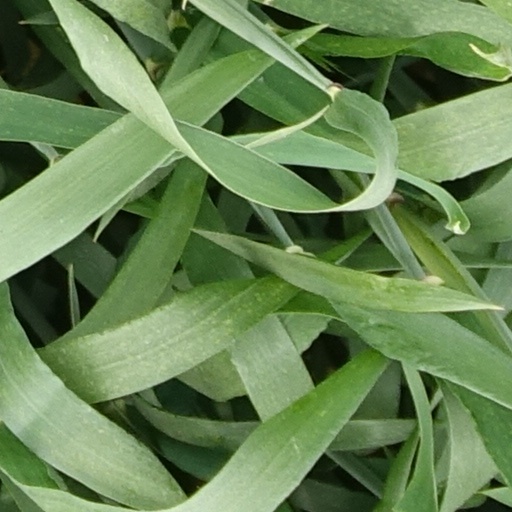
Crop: wheat